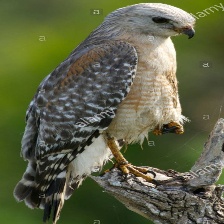
Species: RED SHOULDERED HAWK
Scientific name: BUTEO LINEATUS